2024 Credit One NASCAR Amex Credit Card 300

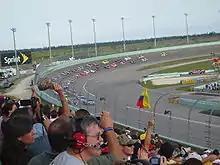
Homestead–Miami Speedway, the track where the race was held.

Homestead–Miami Speedway is a motor racing track located in Homestead, Florida. The track, which has several configurations, has promoted several series of racing, including NASCAR, the NTT IndyCar Series, and the Grand-Am Rolex Sports Car Series.